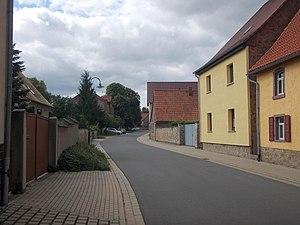
Kaiserpfalz est une commune allemande de l'arrondissement du Burgenland, Land de Saxe-Anhalt.